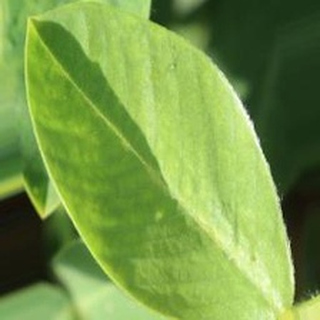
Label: healthy_groundnut